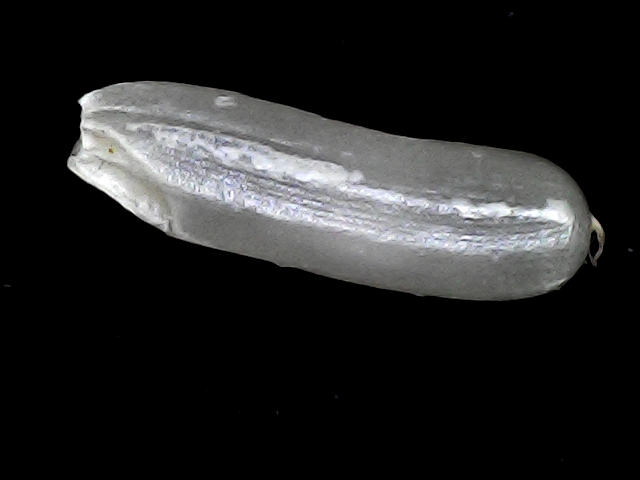
Rice variety: BRRI102